Sarah West (actress)

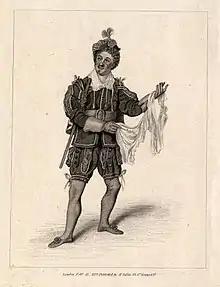
William West as Leporello, 1829 engraving

Her husband, William West (1796?–1888), comedian and musical composer, lived to be called "The Father of the Stage". Through jealousy, Sarah West separated early from William, by whom she had two children, and never rejoined him.